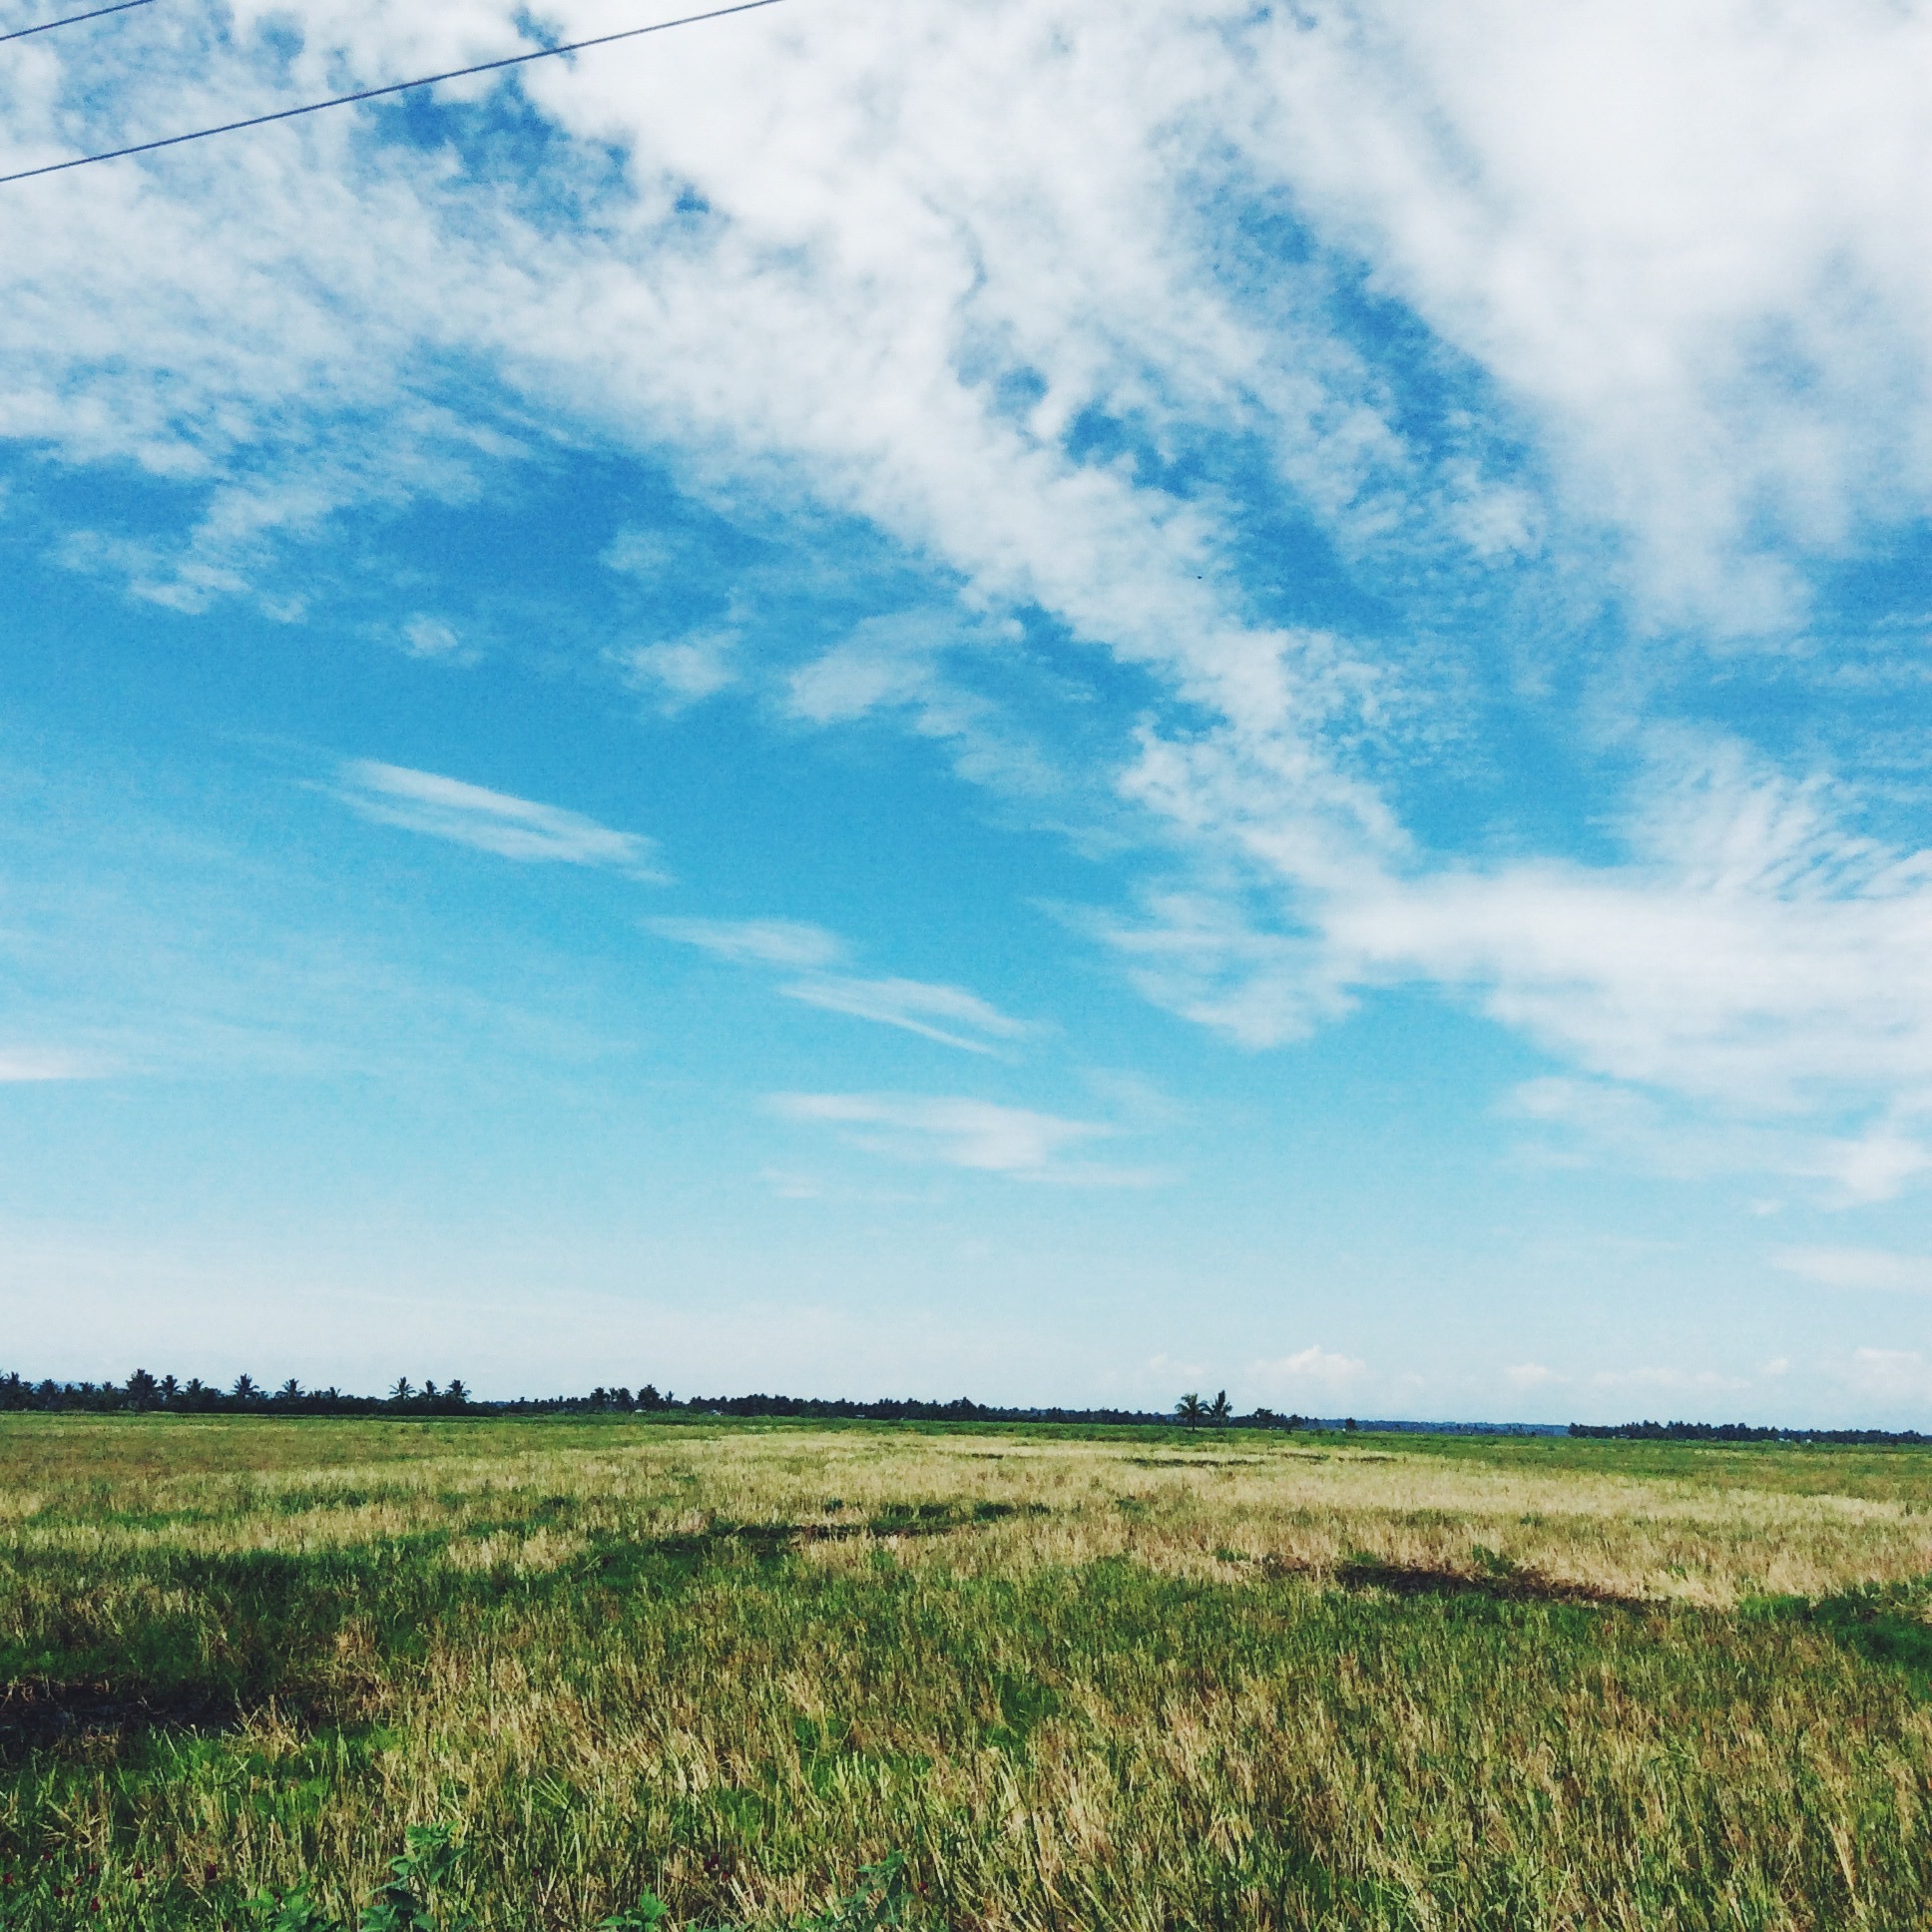
landscape, nature, grass, horizon, marsh, cloud, sky, field, meadow, prairie, pasture, agriculture, savanna, plain, grassland, wetland, plateau, habitat, ecosystem, steppe, rural area, natural environment, grass family, ecoregion